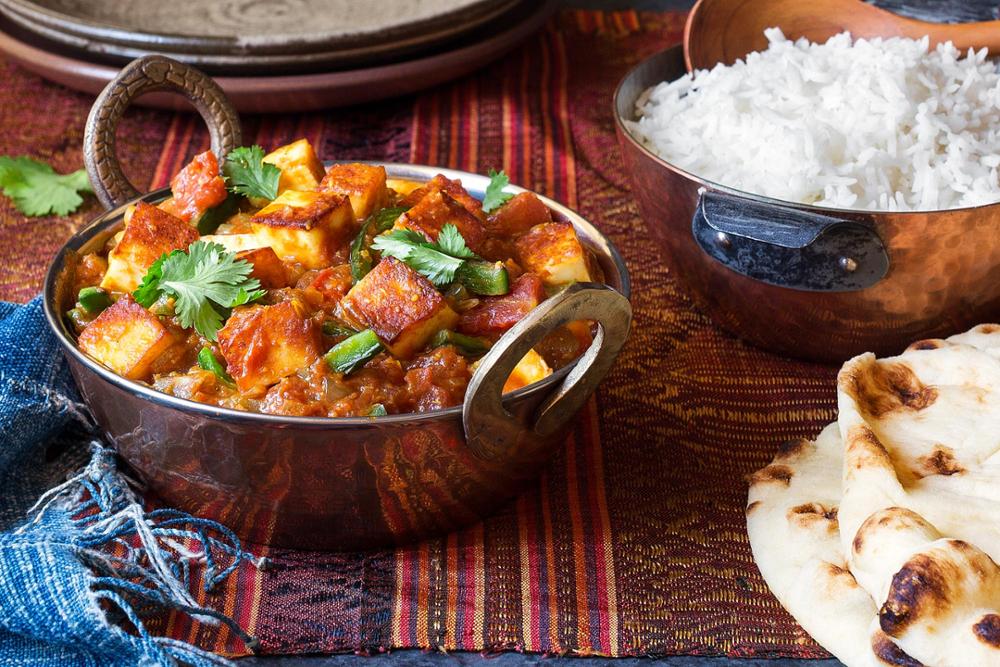
Dish: kadai_paneer